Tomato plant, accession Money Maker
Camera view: bottom (45 deg); turntable rotation: 150 degrees
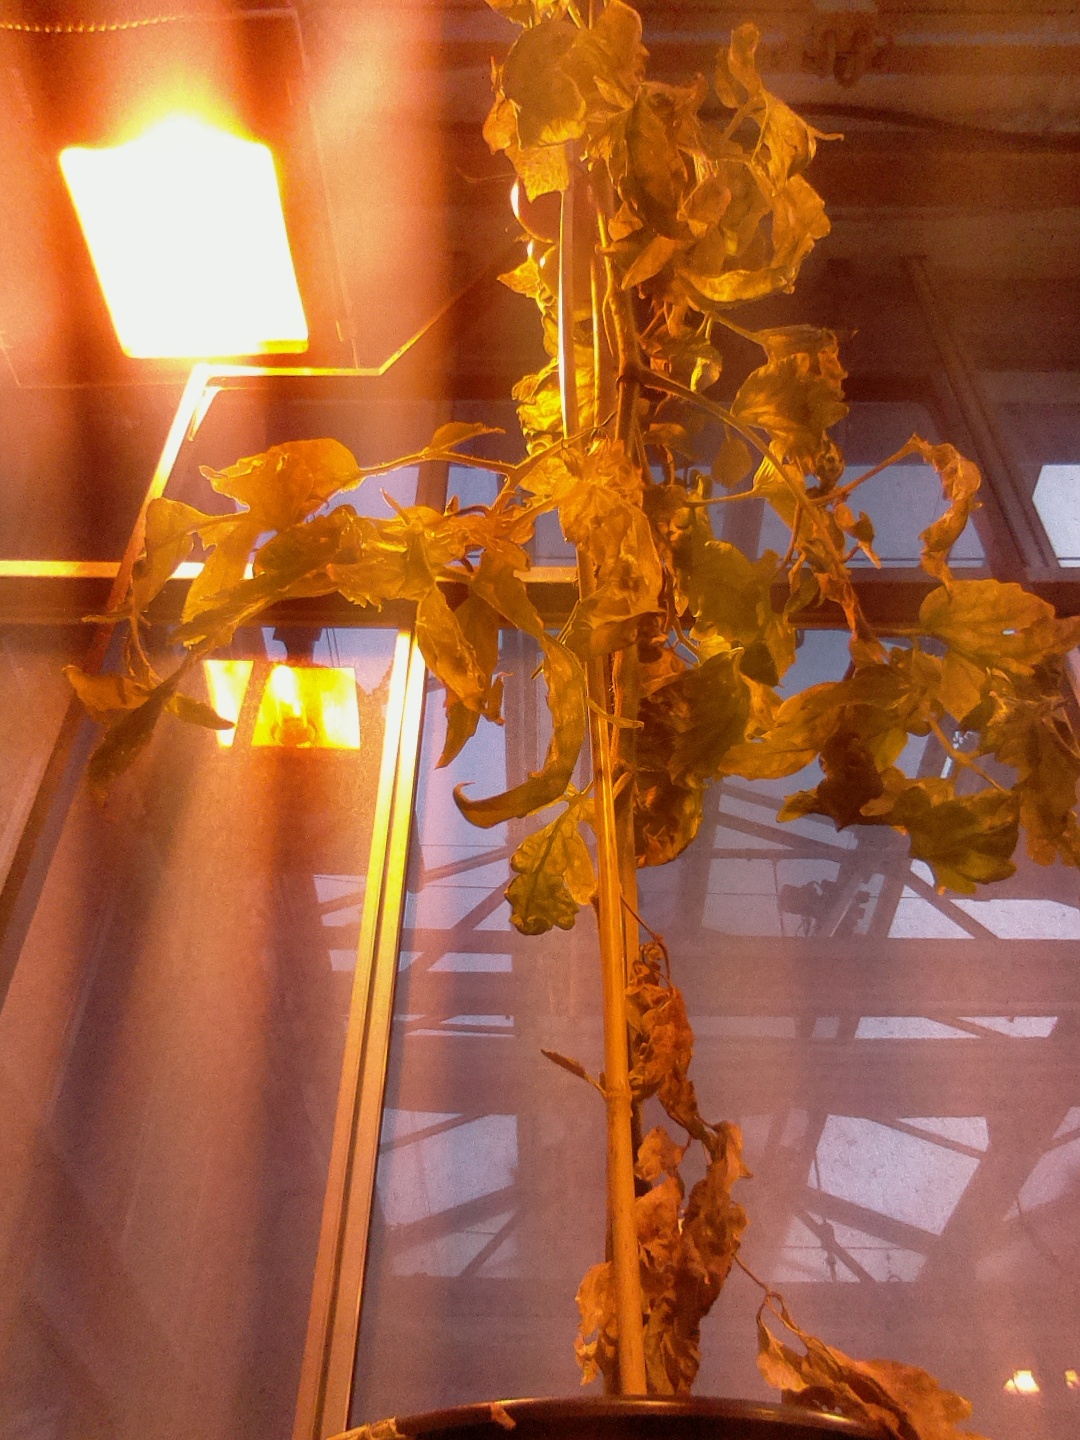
BBCH growth stage 85: 50%-60% of fruits show typical fully ripe color